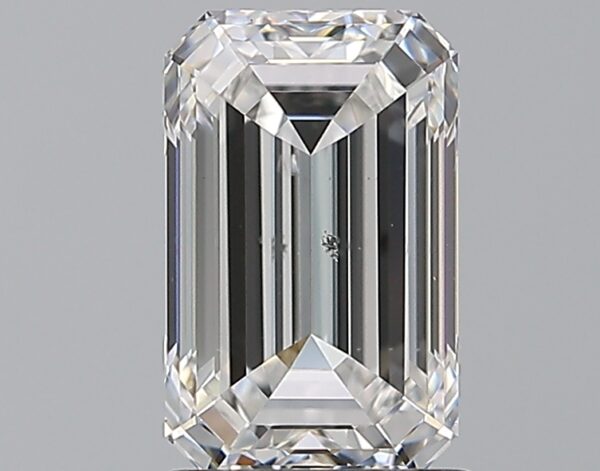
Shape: emerald
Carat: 1.62
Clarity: SI1
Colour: E
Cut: EX
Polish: EX
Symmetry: EX
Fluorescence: N
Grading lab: GIA
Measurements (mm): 8.35 x 5.22 x 3.56